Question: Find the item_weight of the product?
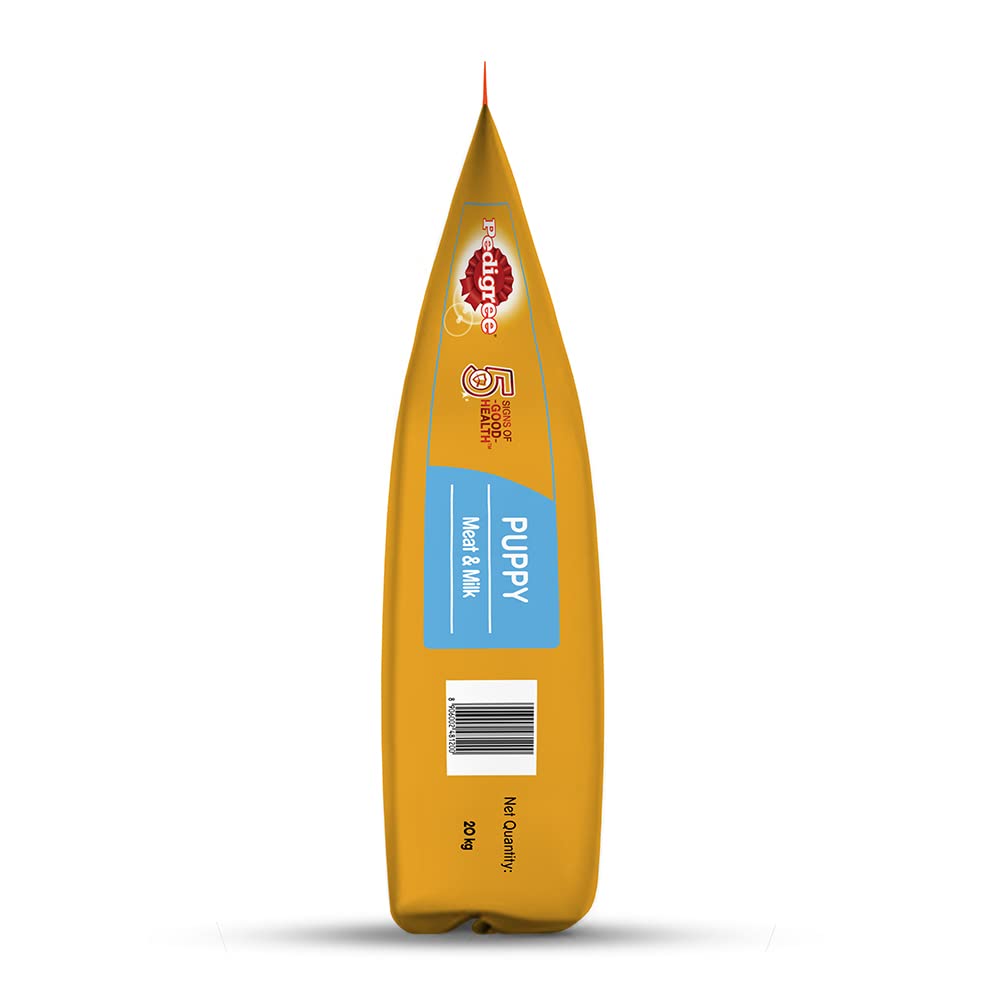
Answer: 20 kilogram